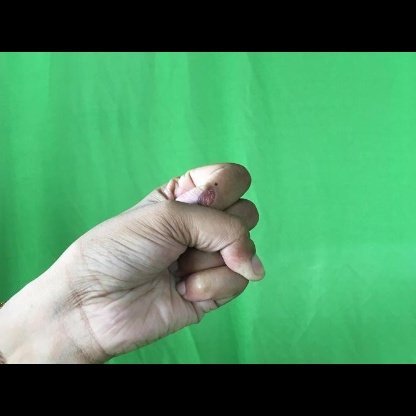
Mudra: Mushti